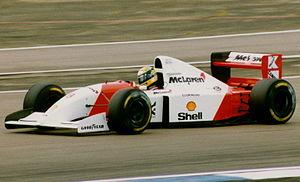
Ayrton Senna à bord de la McLaren MP4/8
Résultats du Grand Prix automobile de France de Formule 1 1993 qui a eu lieu sur le circuit de Magny-Cours le 4 juillet.
Ayrton Senna da Silva, généralement appelé simplement Ayrton Senna, est un pilote automobile brésilien, né le 21 mars 1960 à São Paulo et mort le 1ᵉʳ mai 1994 à Bologne, à la suite d'un accident lors du Grand Prix de Saint-Marin. Idole au Brésil où son statut a dépassé celui de champion sportif, il est considéré comme l'un des plus grands pilotes de l'histoire de la Formule 1 dont il remporte le titre de champion du monde à trois reprises, en 1988, 1990 et 1991, gagnant 41 Grands Prix et réalisant 65 pole positions durant les onze saisons qu'il a disputées.
La McLaren MP4/8 est une monoplace conçue par l'ingénieur anglais Neil Oatley et engagée par McLaren Racing pour la saison 1993 de Formule 1. Elle est pilotée par le Brésilien Ayrton Senna, triple champion du monde avec McLaren et le débutant Michael Andretti, fils du Champion du Monde 1978 de Formule 1, Mario Andretti. Elle a permis à Ayrton Senna de remporter cinq courses au cours de cette saison.